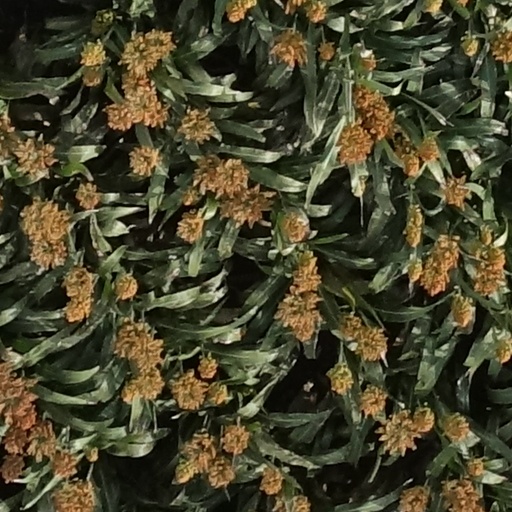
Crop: sorghum